Mark Schwahn

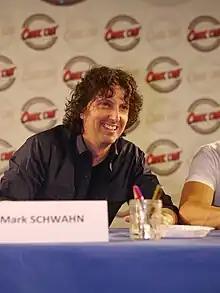
Mark Schwahn in 2012

Mark Schwahn (born July 5, 1966) is an American former screenwriter, director, and producer. He is best known as the creator of the WB/CW teen drama series "One Tree Hill".